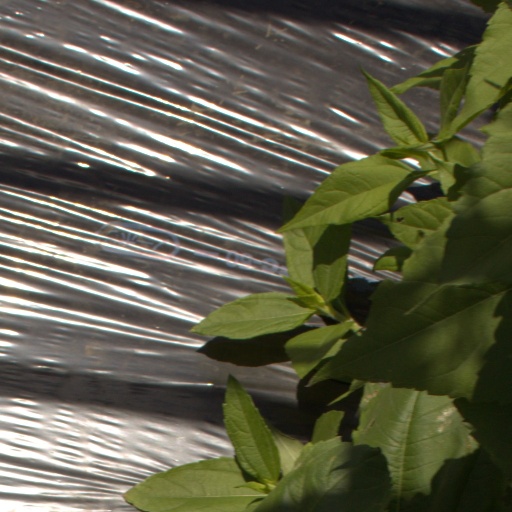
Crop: Jerusalem artichoke